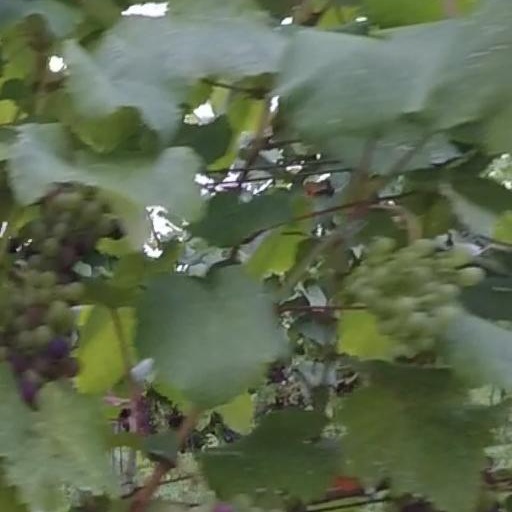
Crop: grape